Christ the King (Almada)

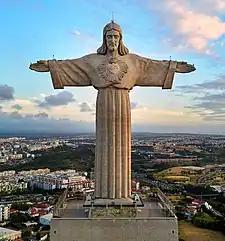
Christ the King aerial view

In order to support pilgrimage to the site, in June 2004 new spaces in the Sanctuary building were inaugurated, including a dining room for 150 people and two segregated dormitories. This was followed on 17 May 2005 by the inauguration of a 150-person dining area and 80-person meeting hall, in addition to two segregated dormitories, dining room and kitchen.